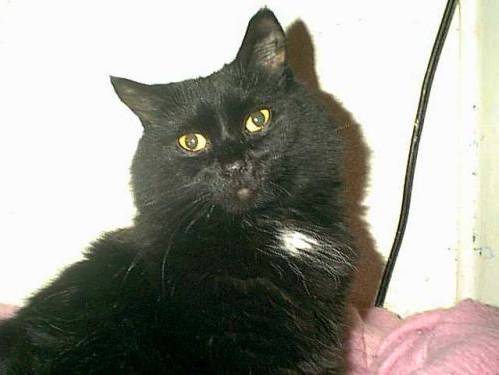
Label: cat